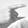
ASL letter: G